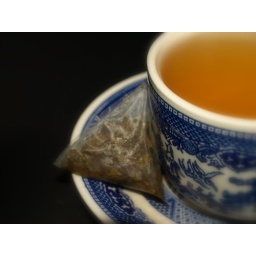
Cup of green tea in a blue Willow cup.